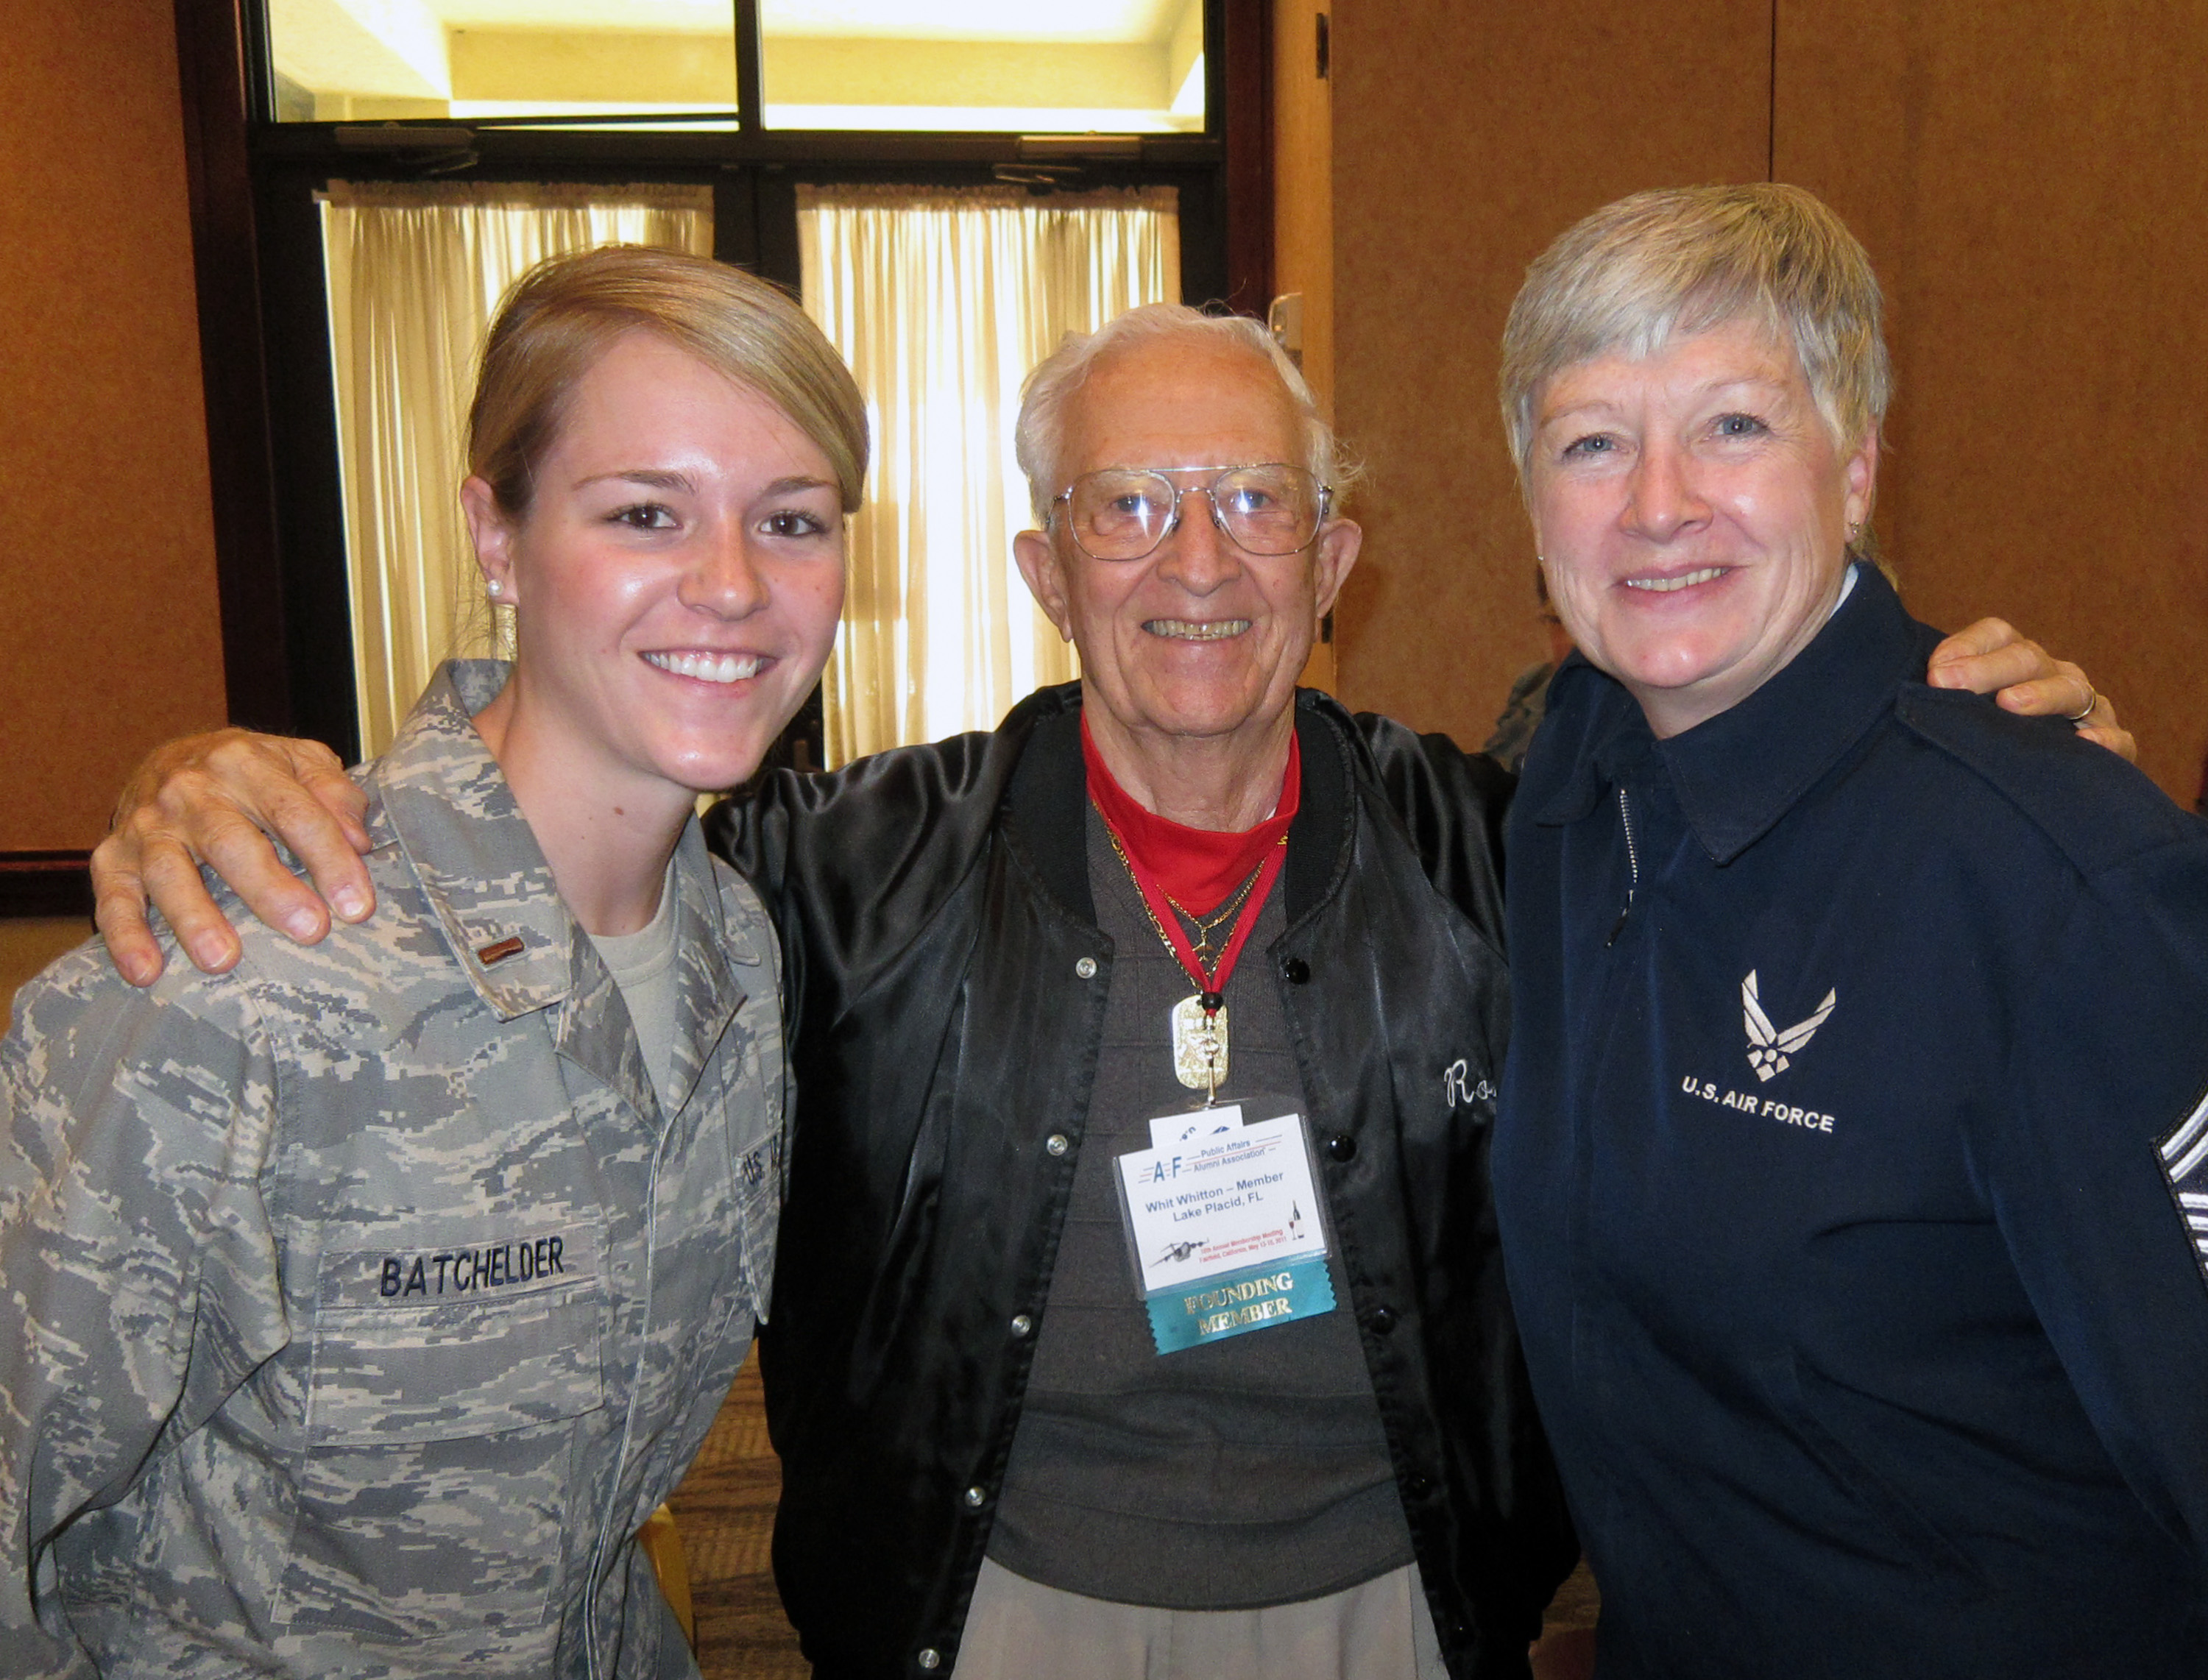
person, airforce, profession, team, publicaffairs, military officer, military person